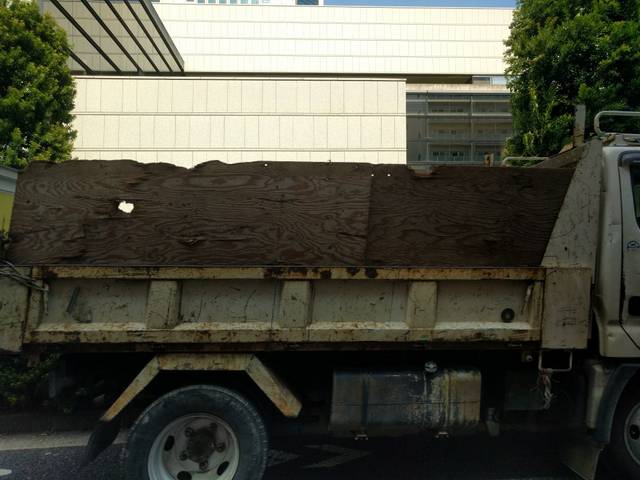
Region: Japan
Coordinates: 35.682, 139.686